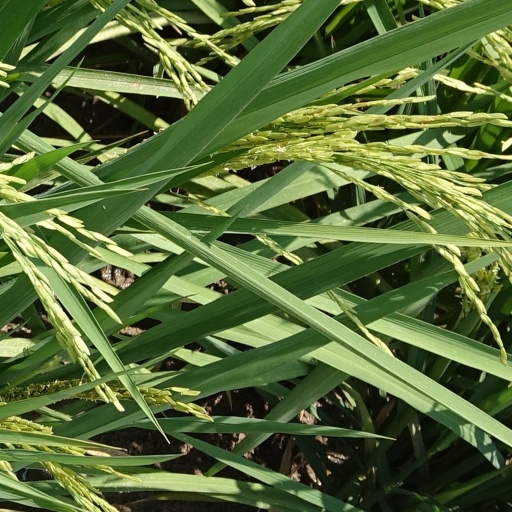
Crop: rice